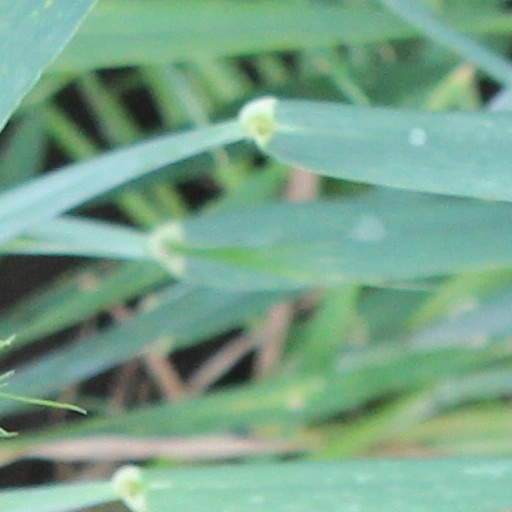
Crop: wheat